Stokes Bay

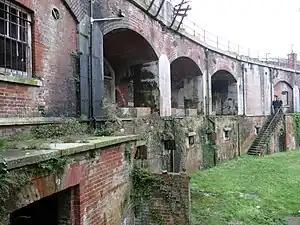
Inside Fort Gilkicker

Stokes Bay (grid ref.:)) (50.782982, -1.163868) is an area of the Solent that lies just south of Gosport, between Portsmouth and Lee-on-the-Solent, Hampshire. There is a shingle beach with views of Ryde and East Cowes on the Isle of Wight to the south and Fawley to the south west. The settlement of Alverstoke is close by.